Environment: real
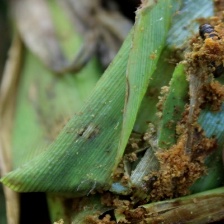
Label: fall_armyworm